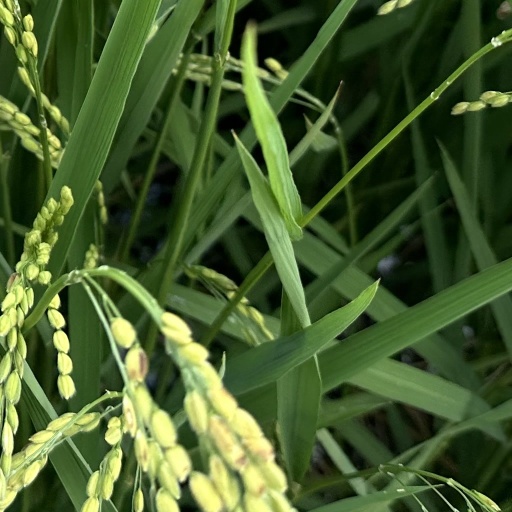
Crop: rice